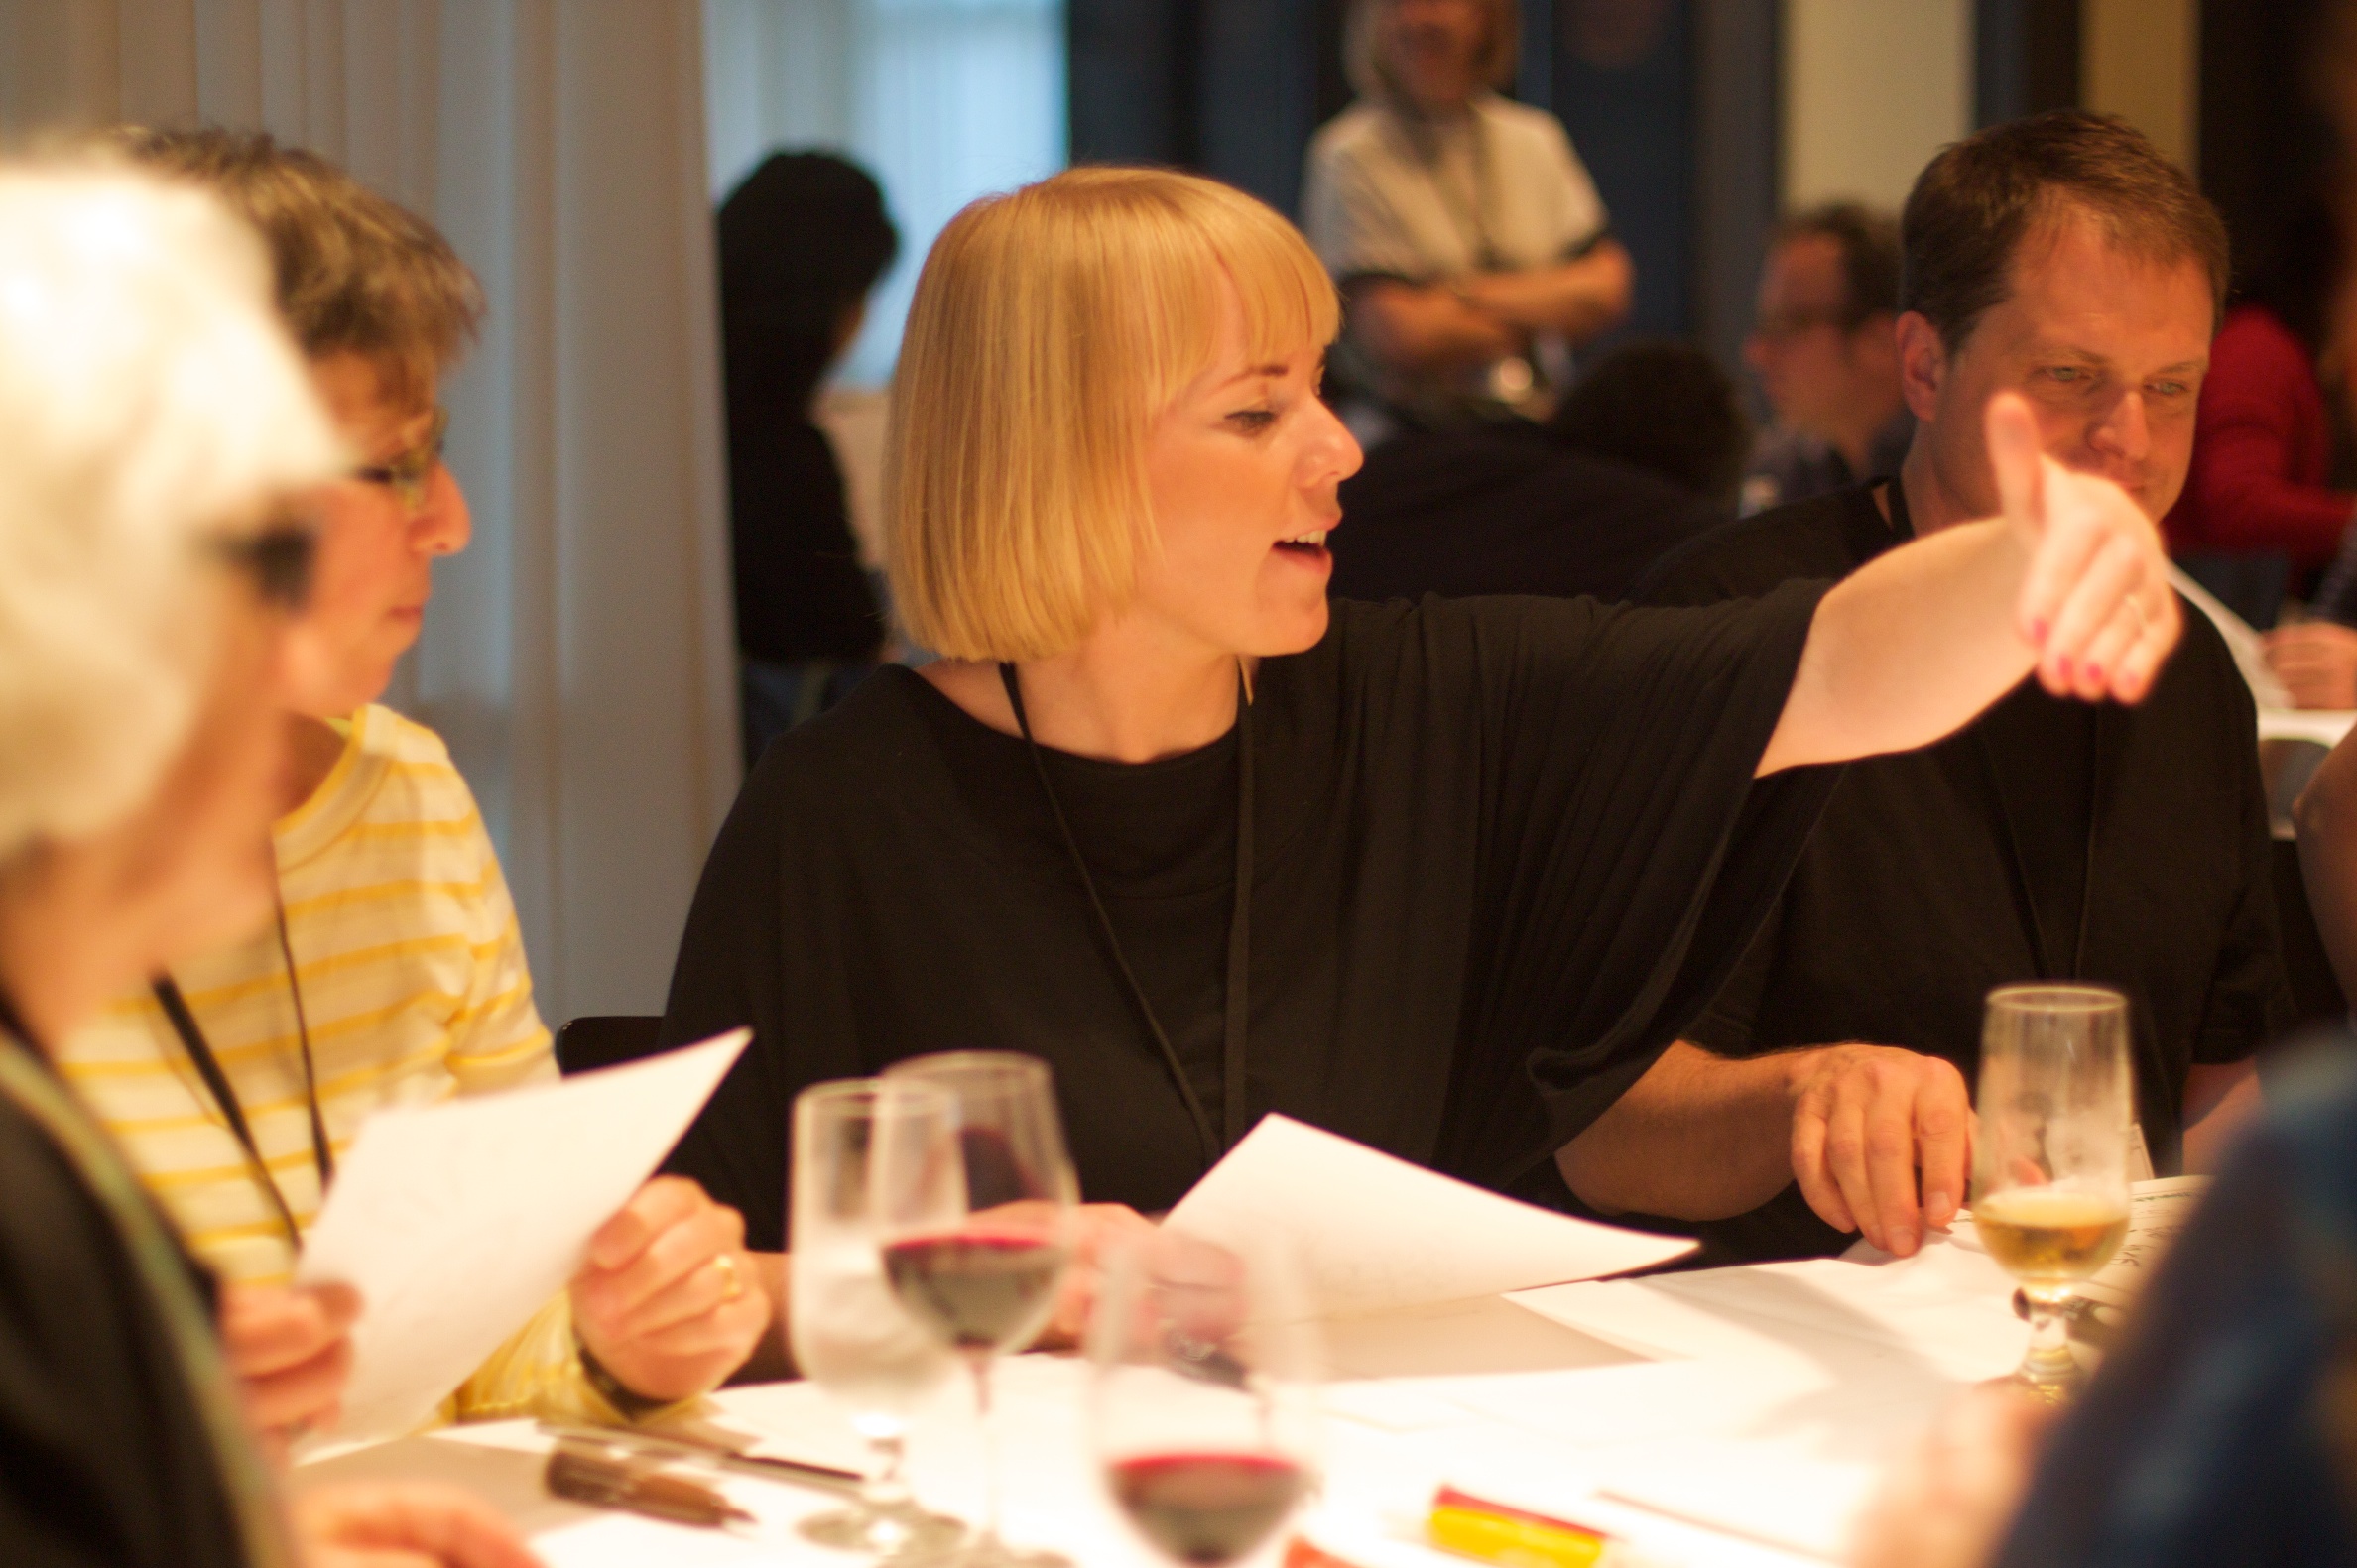
meal, lunch, conversation, dinner, ifvp2010, academic conference